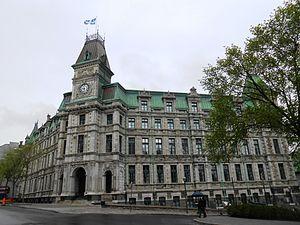
L'édifice Gérard-D.-Levesque, au 12, rue Saint-Louis, Québec, est un ancien palais de justice construit en 1887. Il a été désigné lieu historique national en 1980 et classé immeuble patrimonial en 1984. Il abrite aujourd'hui le ministère des Finances
L'architecture québécoise se caractérise par la juxtaposition de l’ancien et du nouveau. Le paysage architectural du Québec est unique par sa grande variété de styles, l’héritage de deux colonisations successives, d’abord française ensuite anglaise, et de l’influence américaine venant du sud.
La rue Saint-Louis est l'une des plus anciennes rue de la ville de Québec.